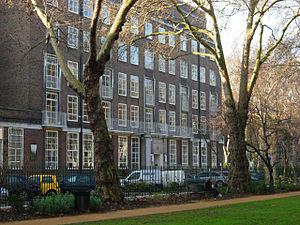
L'iconographie est l'ensemble des représentations d'un même sujet ou autour d'un même thème dans les œuvres appartenant aux arts visuels. L'iconographie est aussi une branche de l'histoire de l'art qui étudie l'identification, la description et l'interprétation du contenu des images : les sujets représentés, les compositions et les détails particuliers utilisés pour le faire, et d'autres éléments qui sont distincts du style artistique.